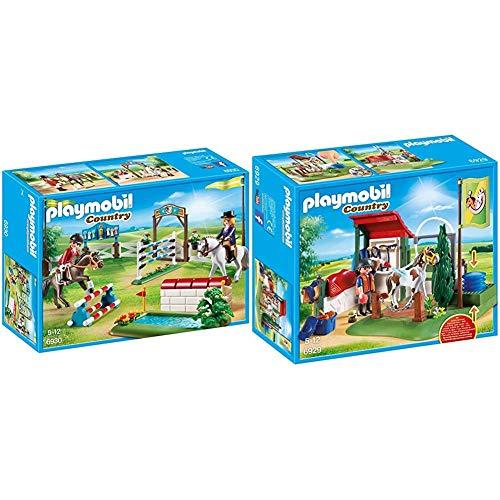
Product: Playmobil 6930 - Reitturnier & 6929 - Pferde-waschplatz
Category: Toys & Games | Building Toys | Building Sets
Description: Get your horse show ready with the horse grooming station.
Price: $40.25
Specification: ShippingInformation:Viewshippingratesandpolicies|ASIN:B07PRL4J8W